Lesotho

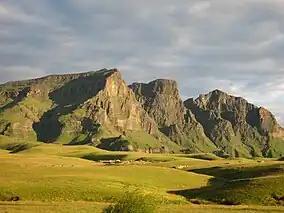
Hills

Periodic droughts have an effect on Lesotho's majority rural population as some people living outside of urban areas rely on subsistence farming or small scale agriculture as their primary source of income. Droughts in Lesotho are exacerbated by some agricultural practices. The World Factbook lists periodic droughts under the 'Natural Hazard' section of Lesotho's section of the publication.